Net Neutrality (Last Week Tonight with John Oliver)

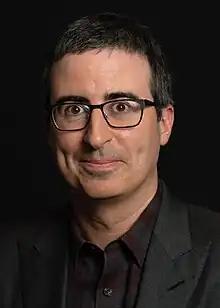
John Oliver (pictured in 2016), the host of "Last Week Tonight"

Prior to the 2014 segment about net neutrality, "Last Week Tonight" had only aired four episodes, all of which were complex investigations of obscure problems. "Bloomberg News" called "Last Week Tonight"'s approach "hardly a tried-and-true recipe for TV success." The late "New York Times" columnist David Carr commented that prior to the net neutrality segment, he thought Oliver's comedic style would "never work."